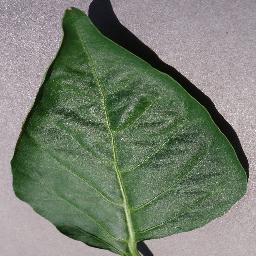
Label: Pepper,_bell___healthy